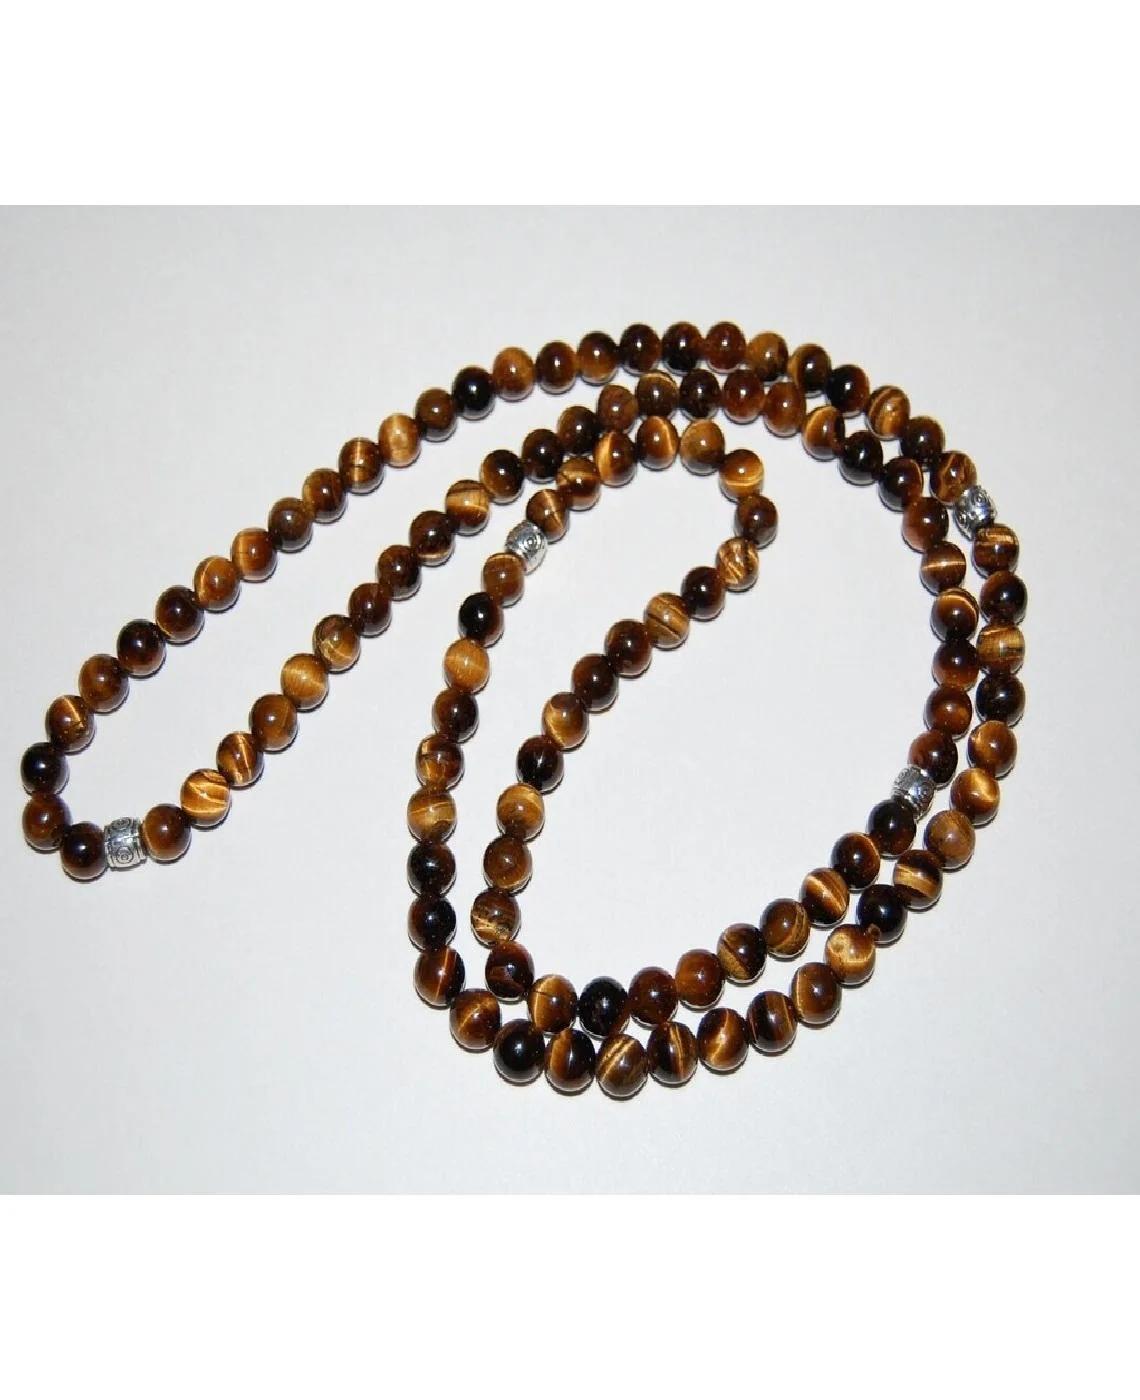
Jaipur gemstone- Tiger Eye Stone Mala 108+1 Beads Japa Mala for unisex
Type: Necklaces & Pendants
Brand: JAIPUR GEMSTONE
Price: Rs. 1055
 The tiger eye crystal is suitable forÂ most people to wear, except for those whose zodiac signs are governed by planets that conflict with the Sun and Mars, the ruling planets of this gemstone.A stone of protection, Tiger Eye may also bring good luck to the wearer. It has the power toÂ focus the mind, promoting mental clarity, assisting us to resolve problems objectively and unclouded by emotions. Particularly useful for healing psychosomatic illnesses, dispelling fear and anxiety.
Included: box